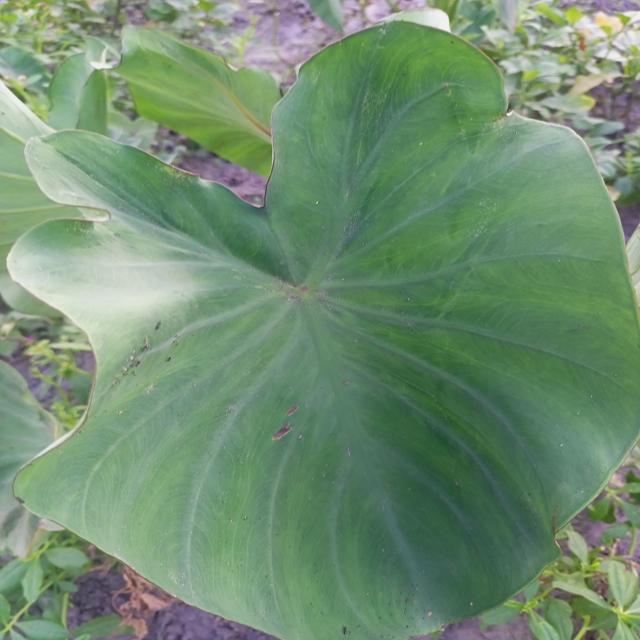
Label: Early_Blight